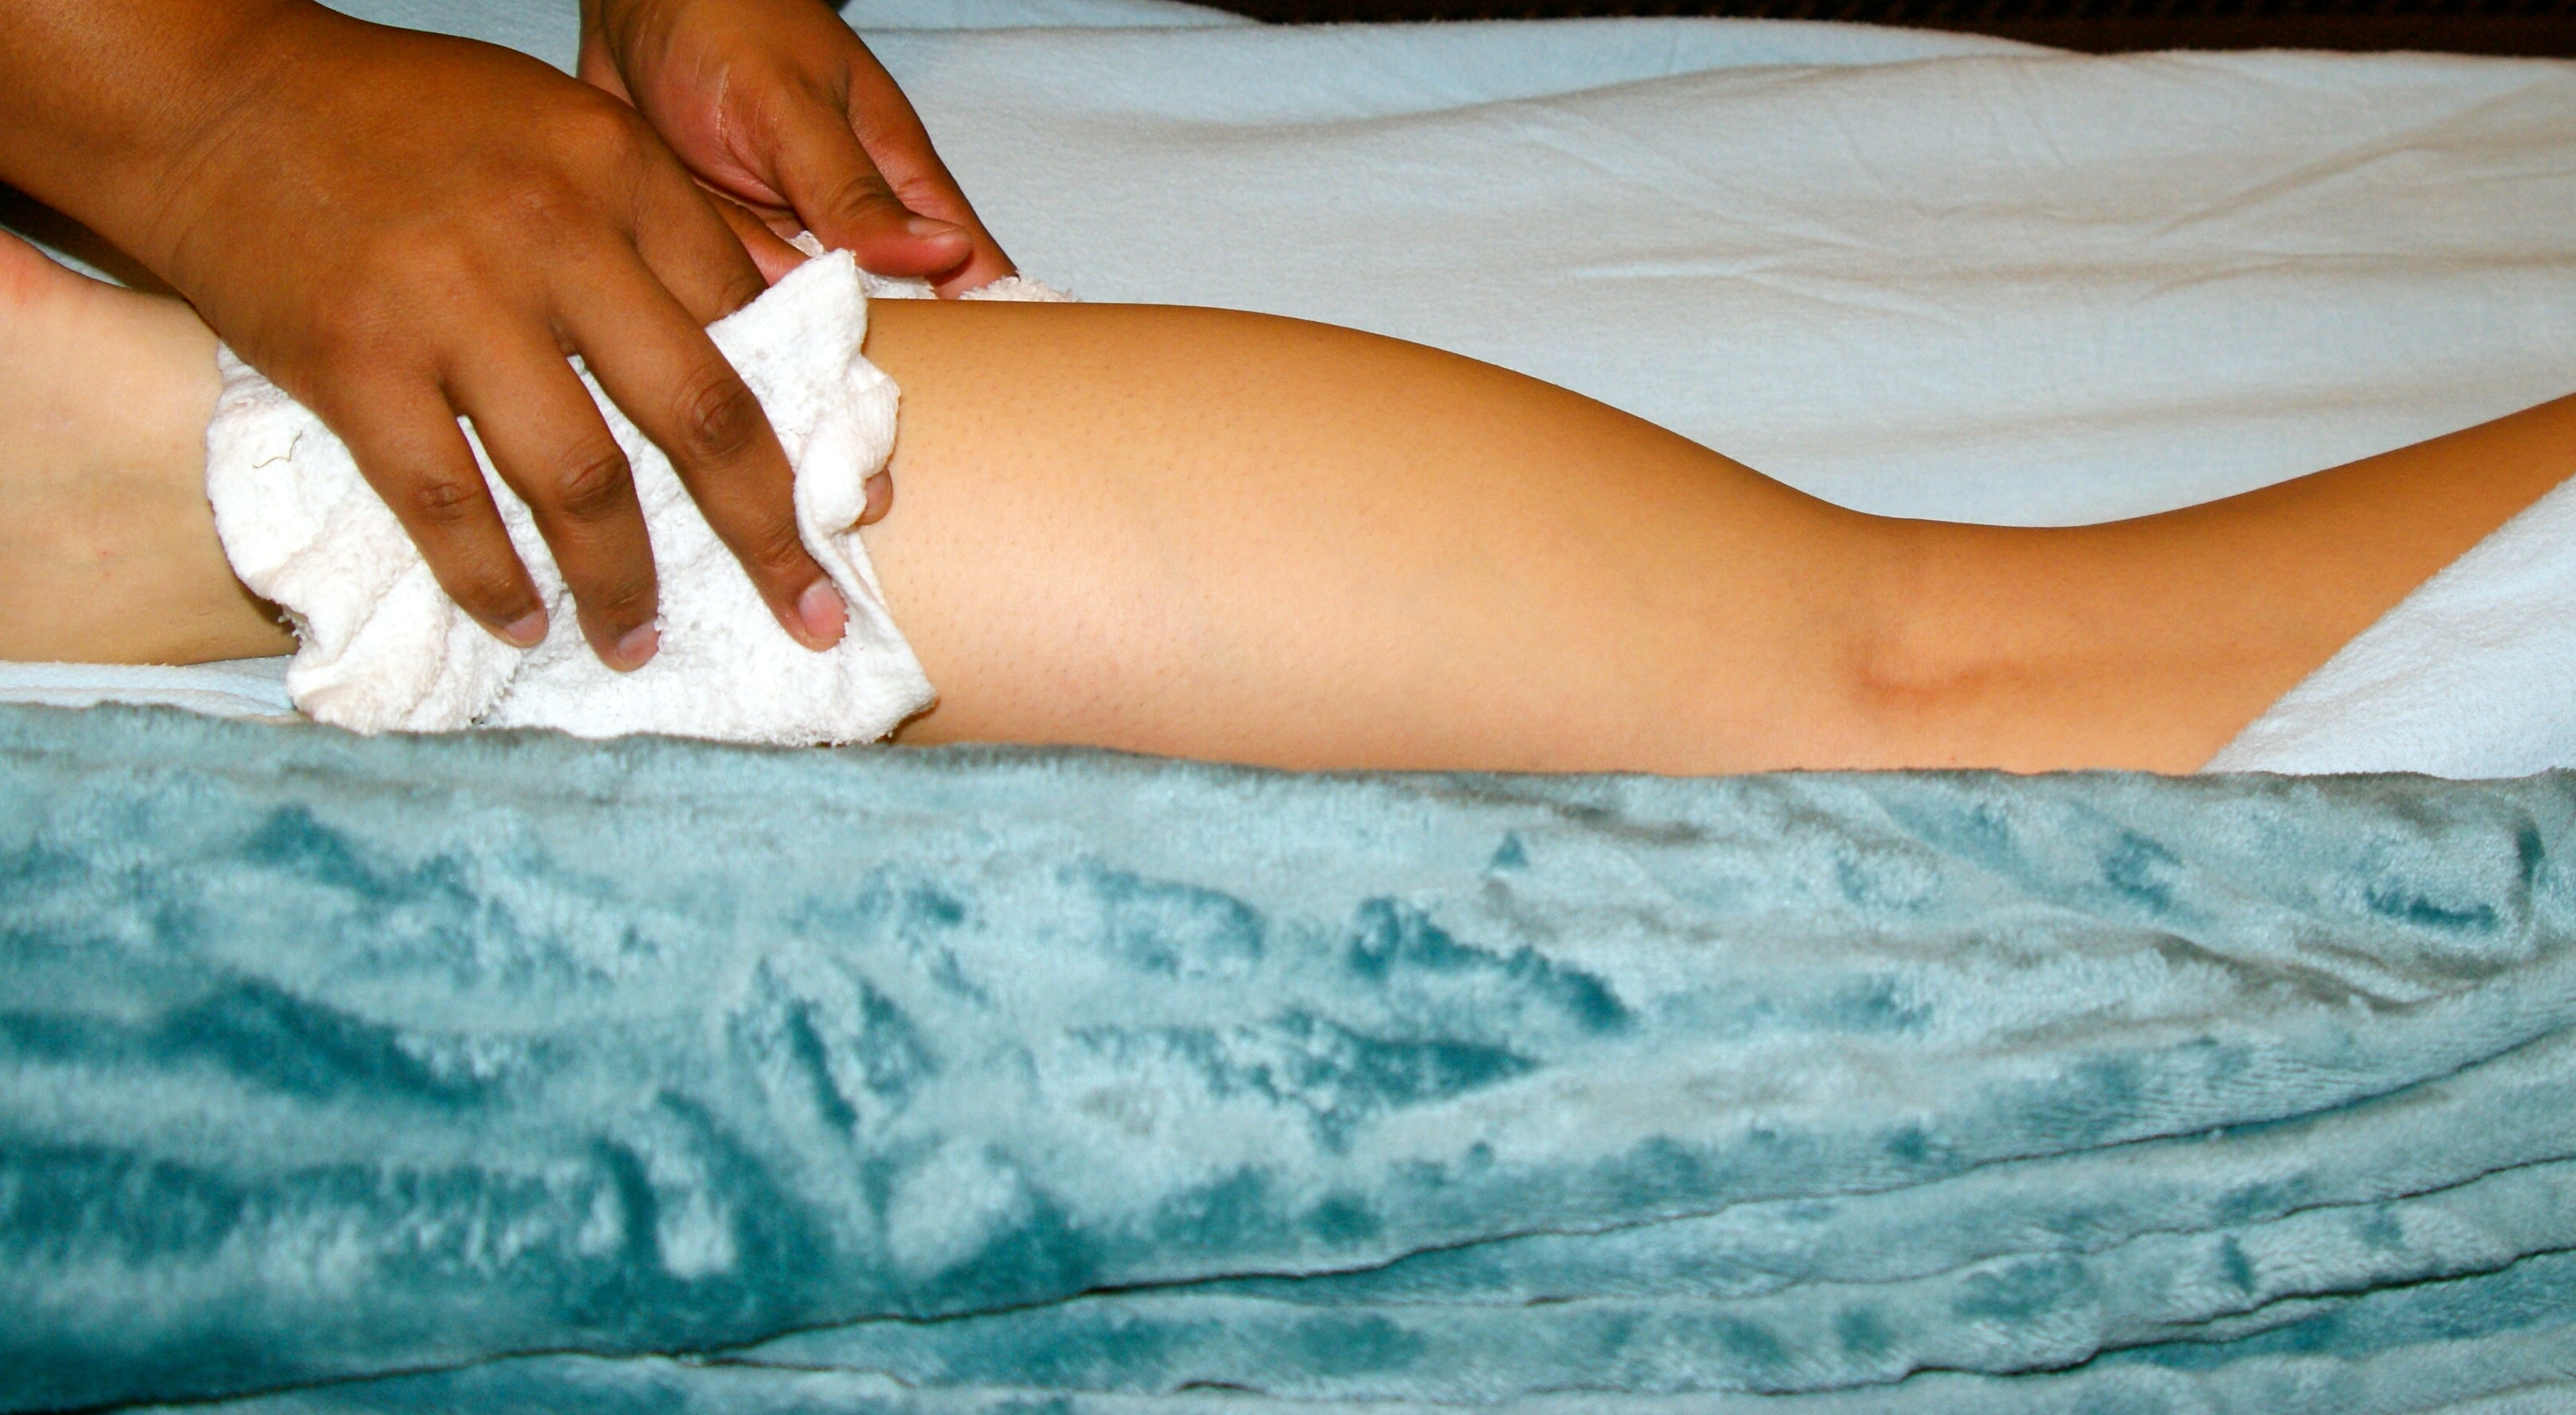
hand, leg, arm, muscle, chest, human body, thigh, skin, massage, aromatherapy, abdomen, sun tanning, hot towels